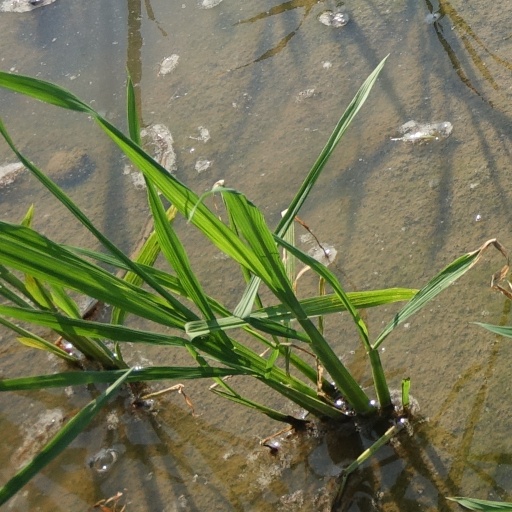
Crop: rice